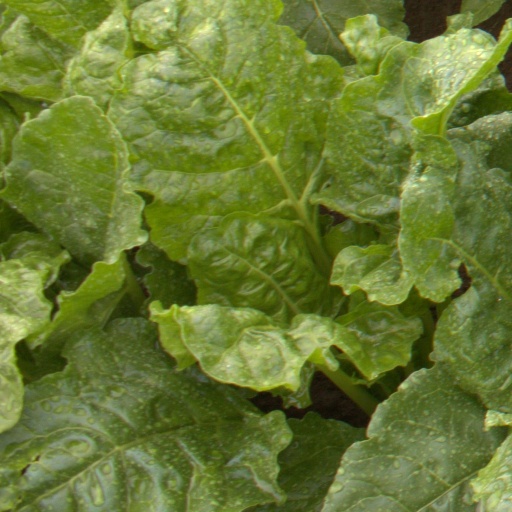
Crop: sugar beet